Hartland MacDougall

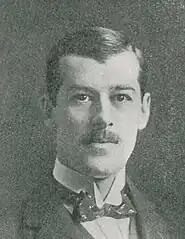
MacDougall circa 1914

About the time that he began his hockey career in 1894, MacDougall began a financial career at the Bank of Montreal. Fellow teammate Robert MacDougall (no relation) joined him there shortly after. In 1899 he left the Bank of Montreal and resigned from Hockey to become a partner in C. Meredith and Company. The senior partner, Charles Meredith, was a cousin of Fred Meredith, who had served as president of the Montreal Victorias for three of the team's Stanley Cups. Hartland became a member of the Montreal Stock Exchange and developed his financial skills, becoming governor in 1909 and chairman in 1914. In 1914, soon after war was declared, he enlisted in the British regiment. By May 1915, he was sent overseas to fight in the Third Canadian division in France until the end of the war. Hartland received several promotions and came home a Major.